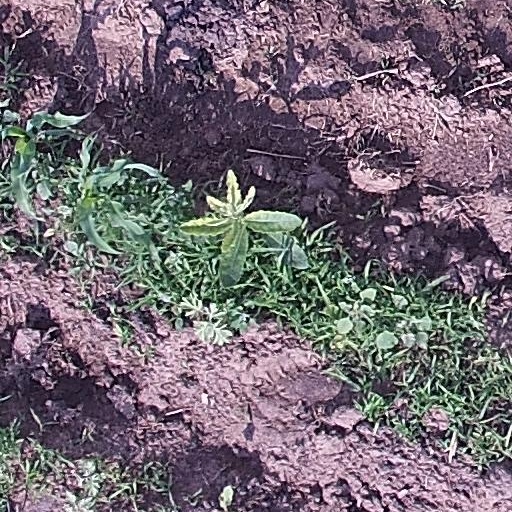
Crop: maize; corn